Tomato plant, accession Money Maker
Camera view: tilt-top (135 deg); turntable rotation: 120 degrees
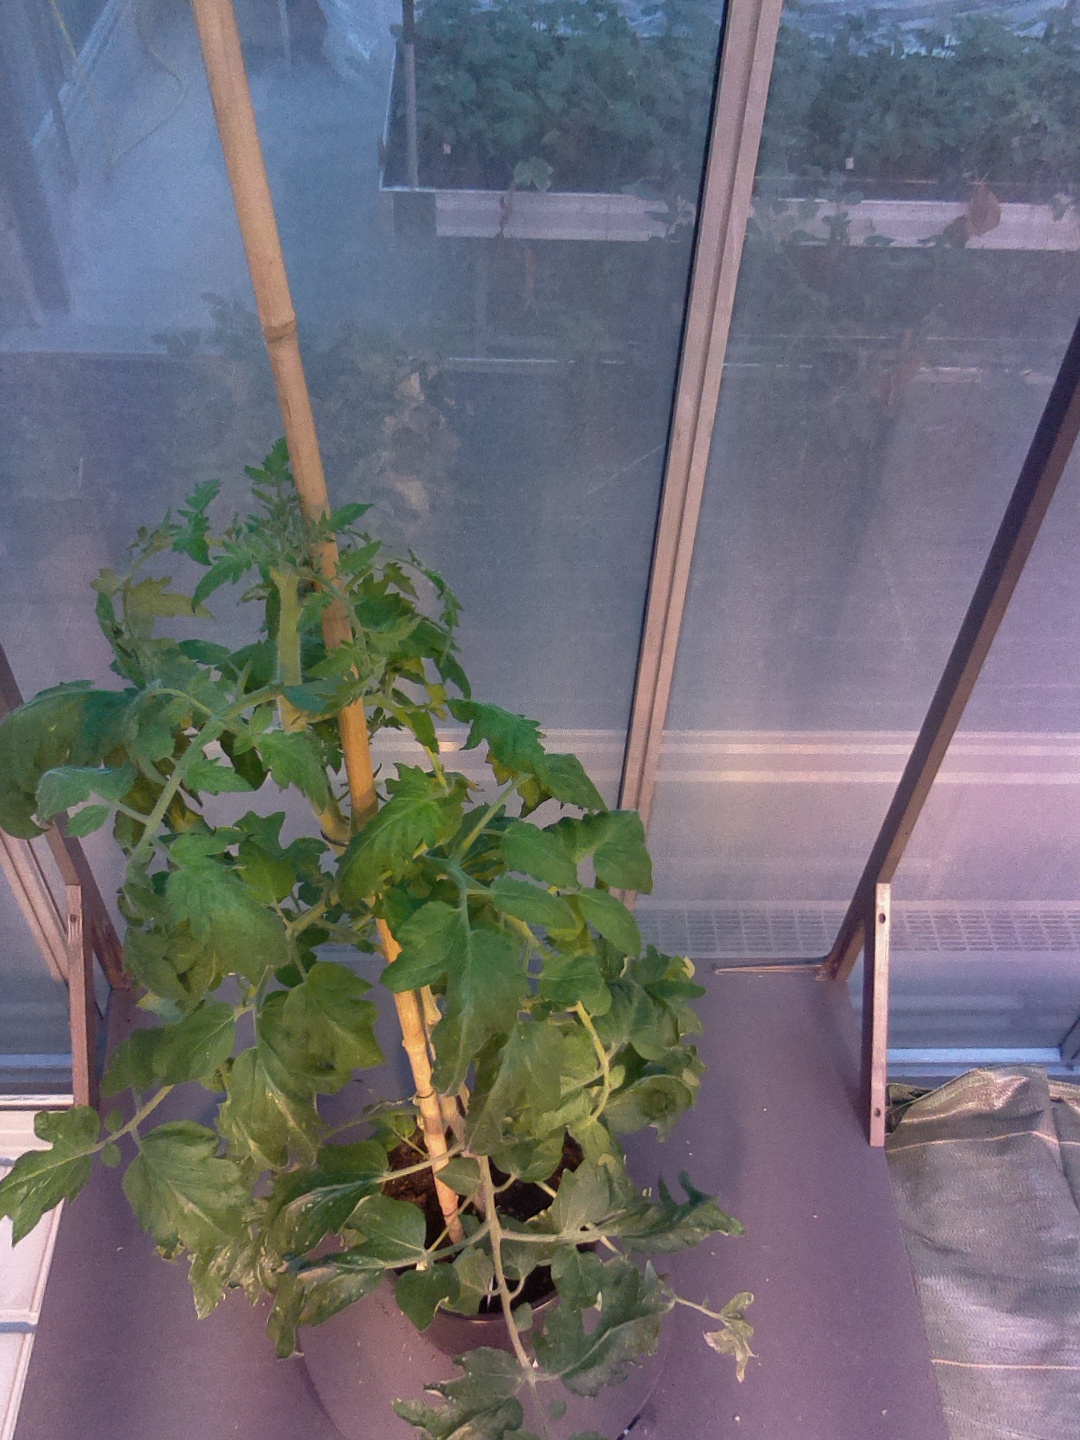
BBCH growth stage 65: Full flowering, 50%-60% of flowers open, first petals falling